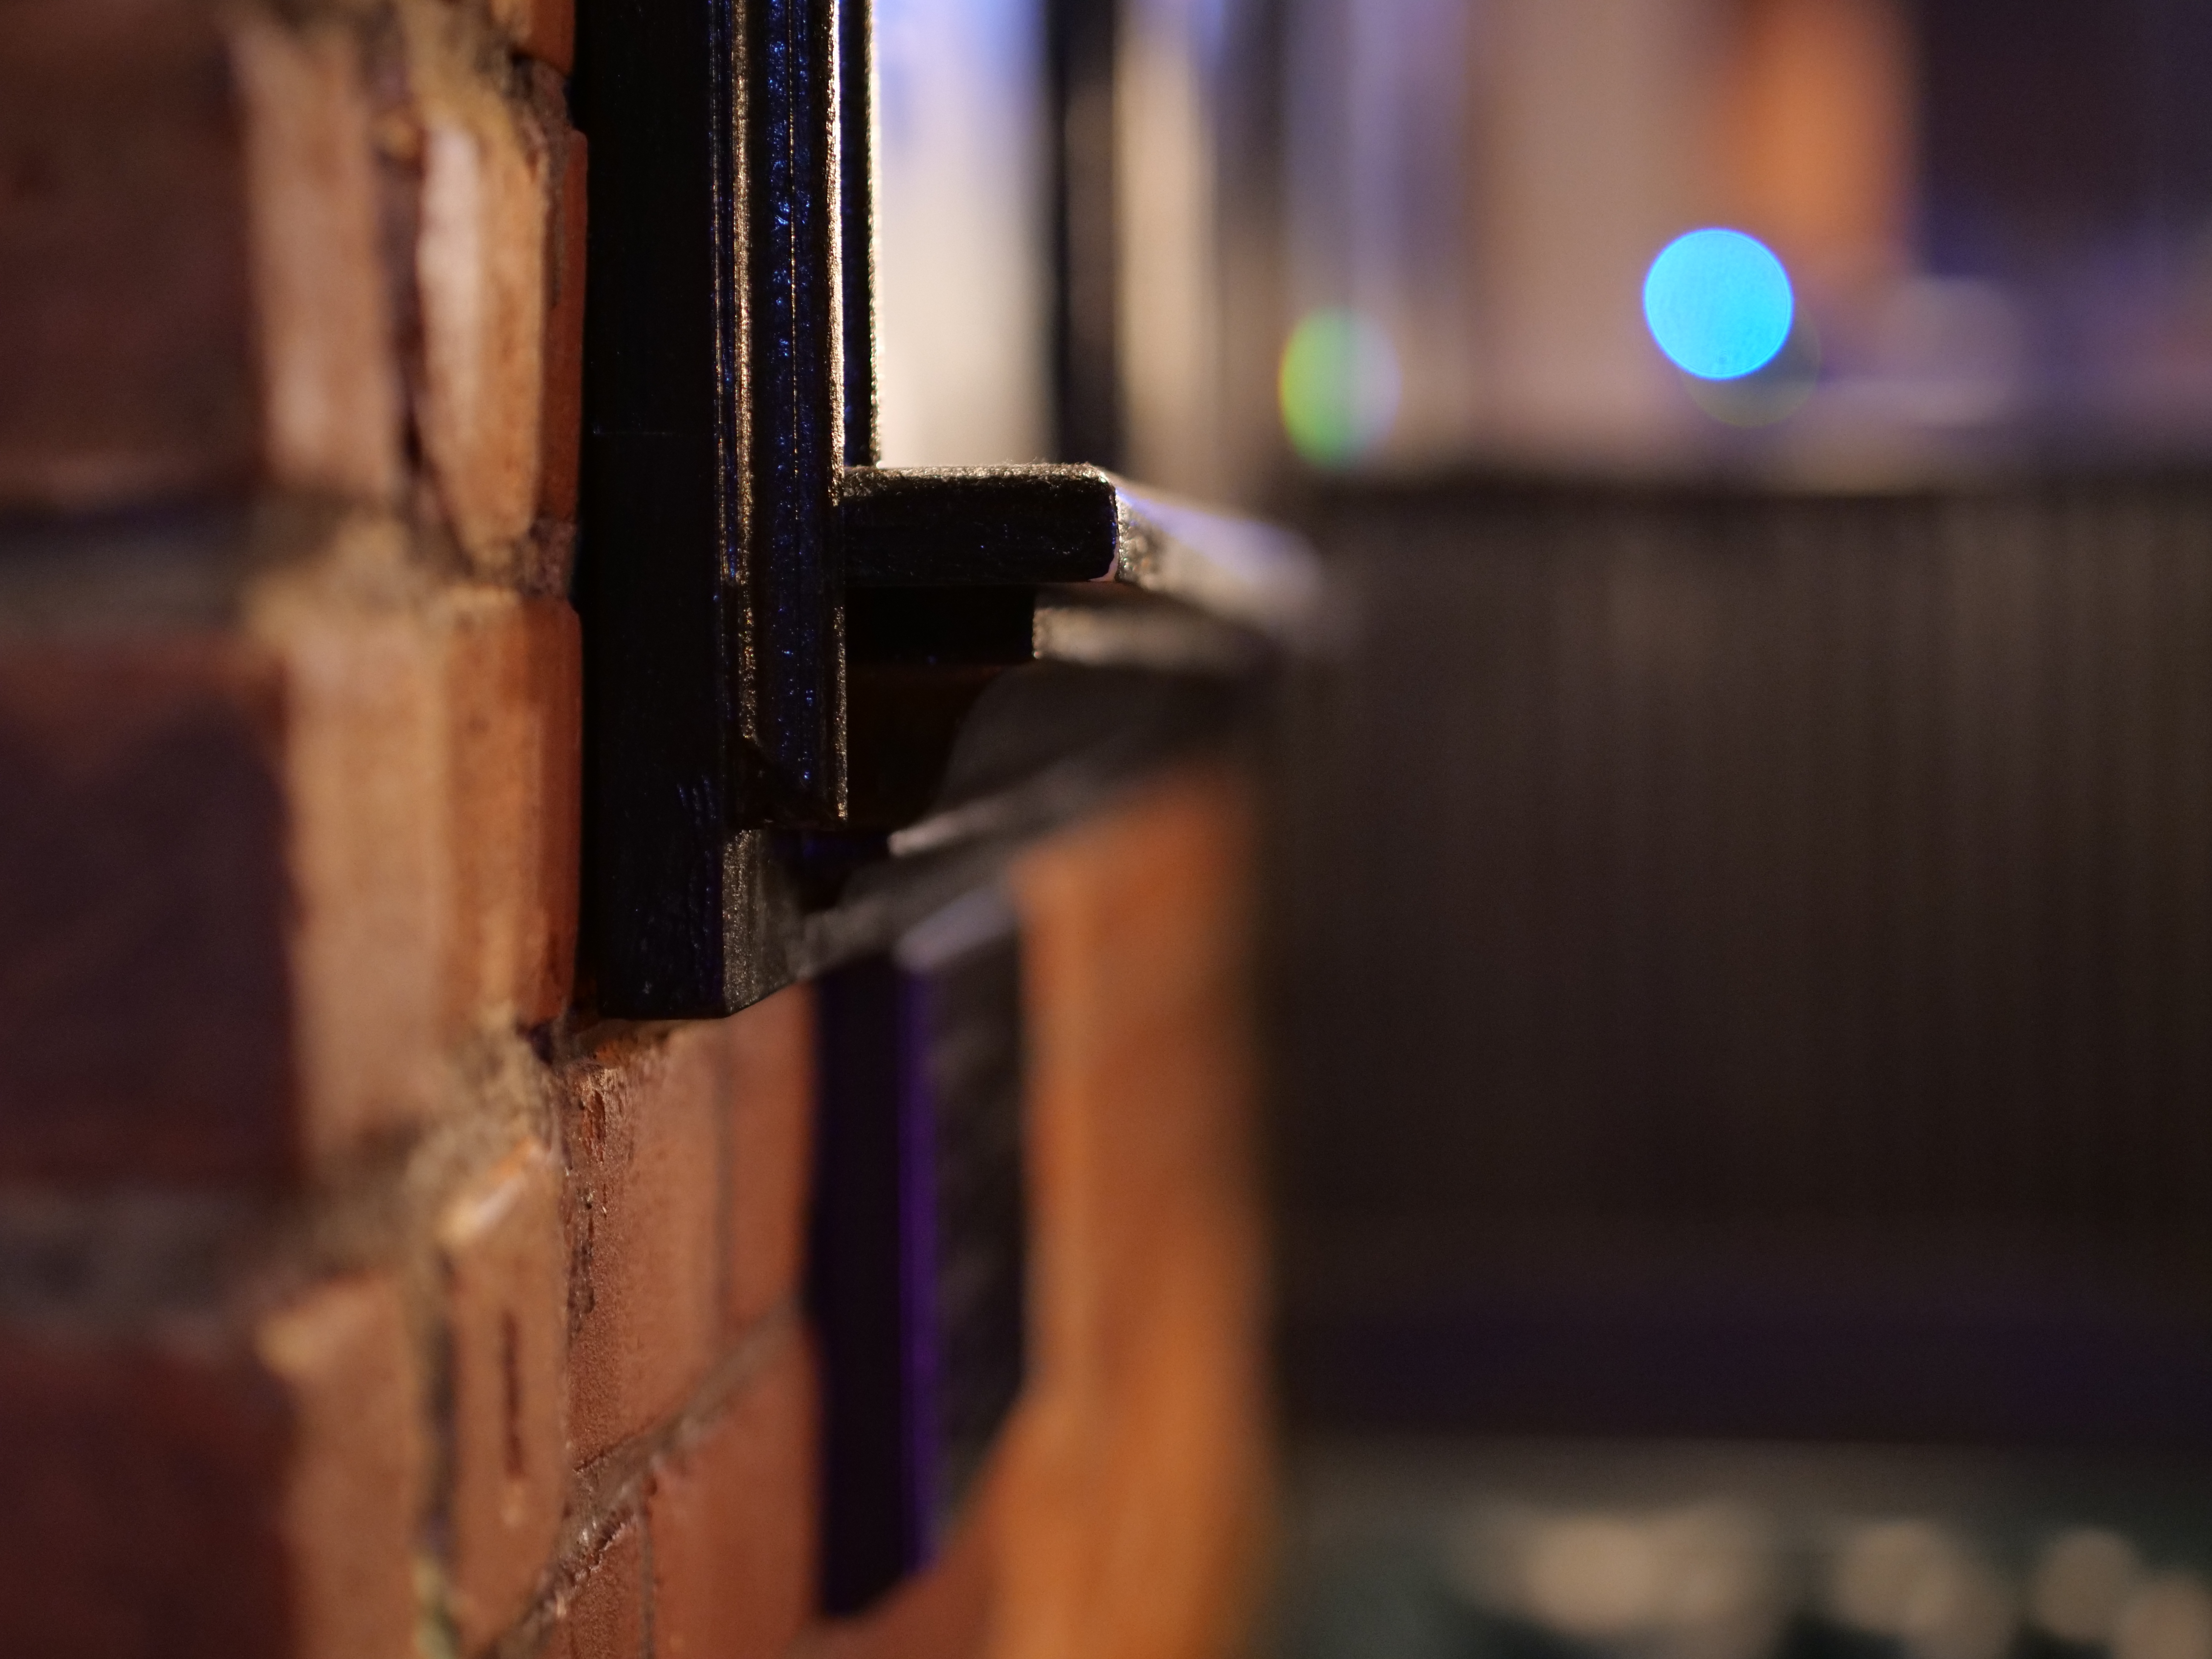
comedy, bar, wood, still life photography